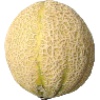
Label: cantaloupe